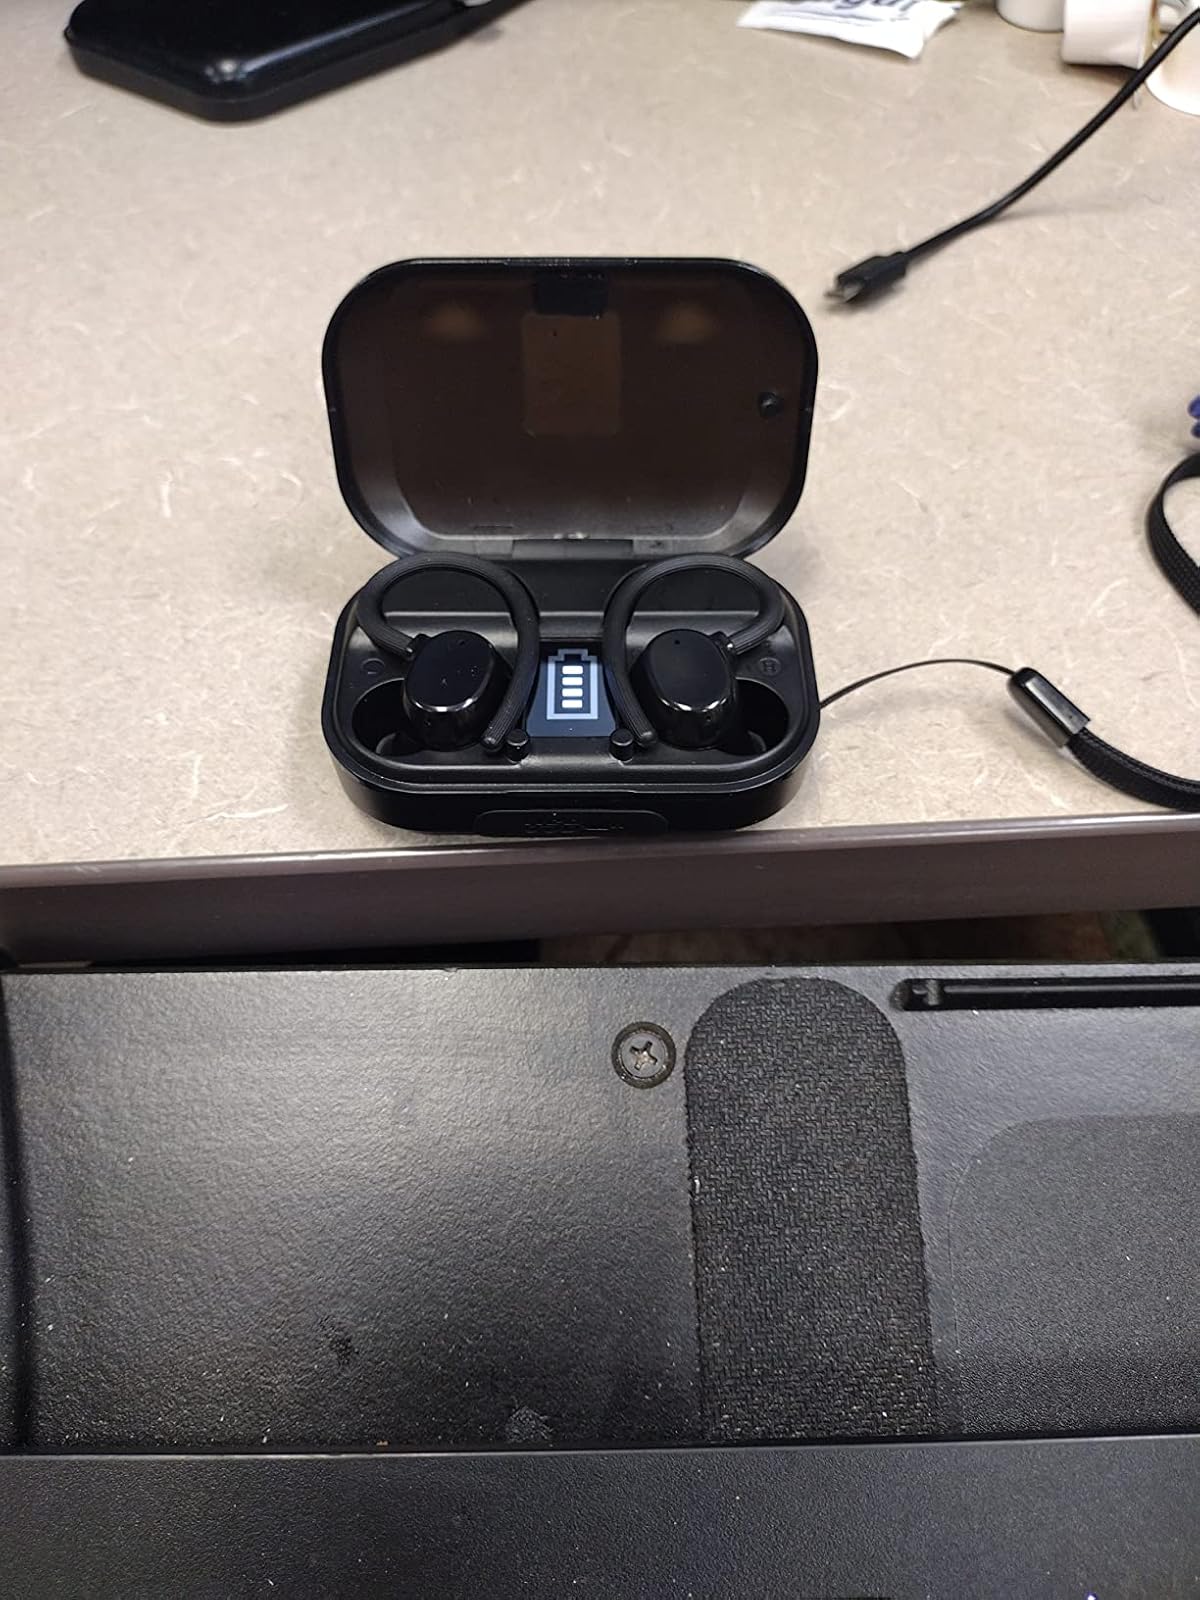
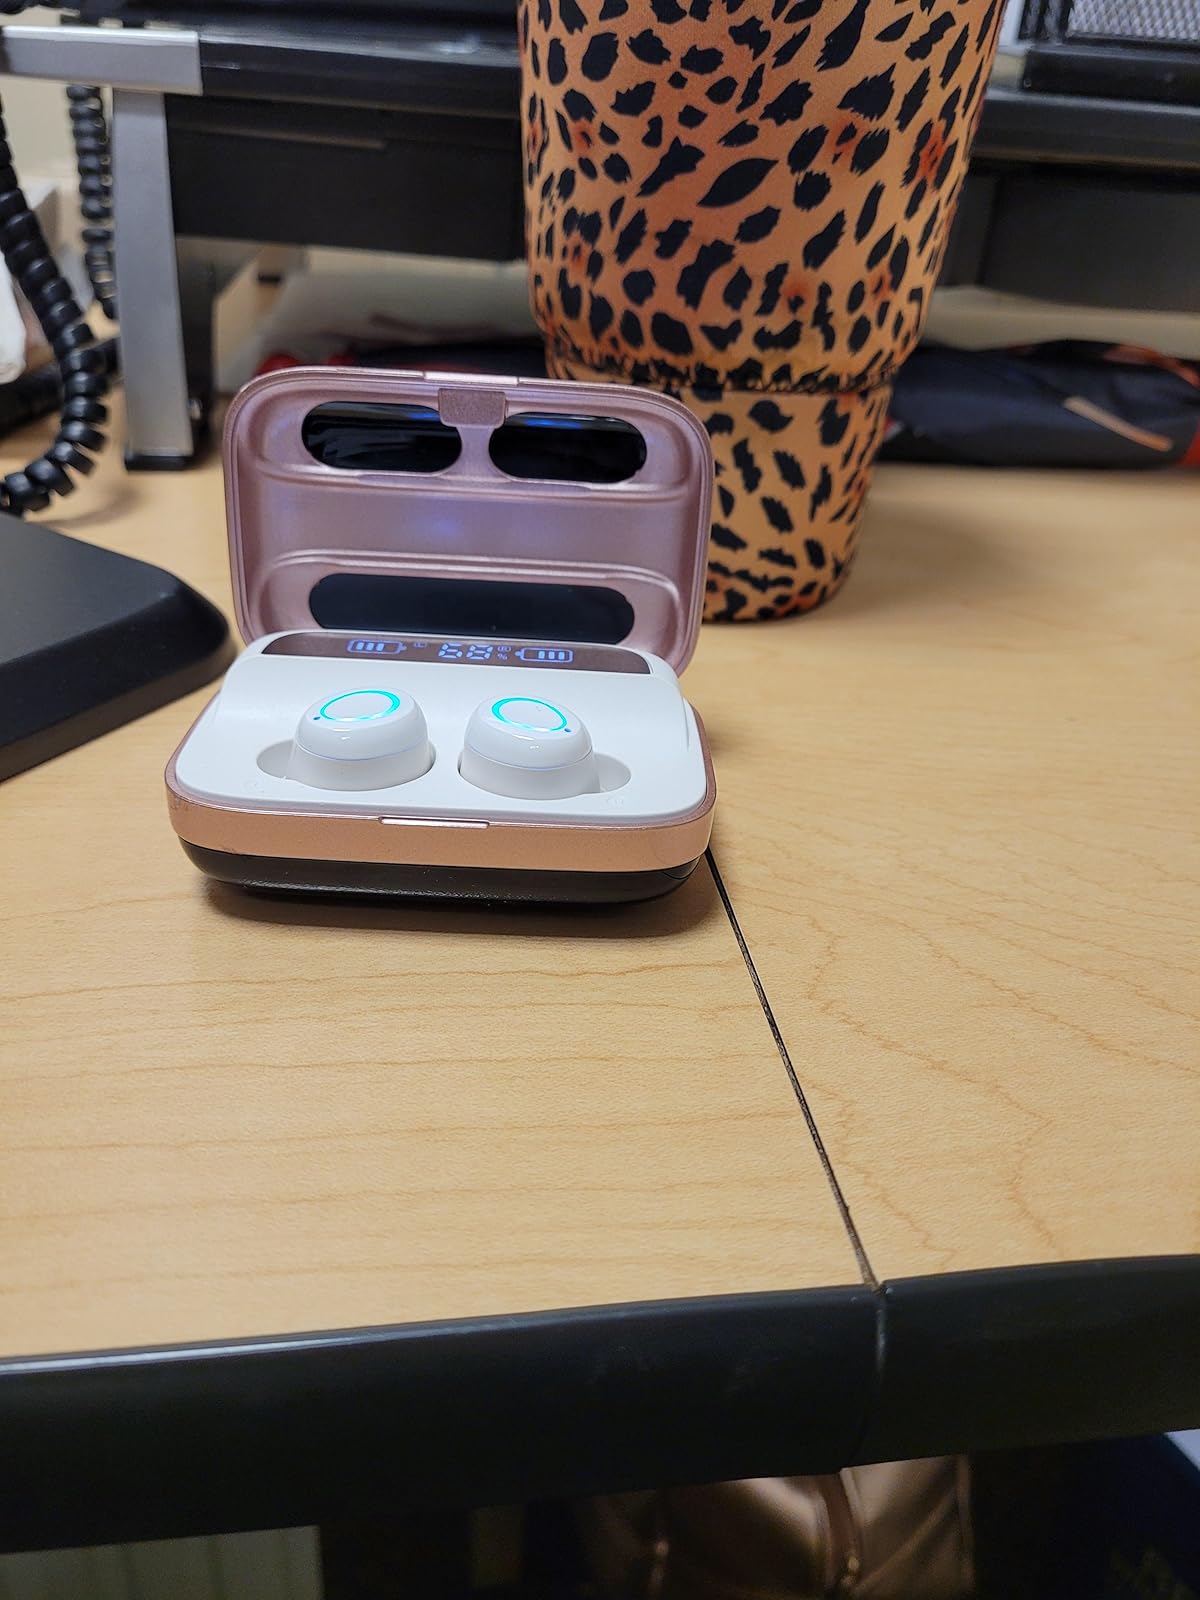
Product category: earbuds
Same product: no